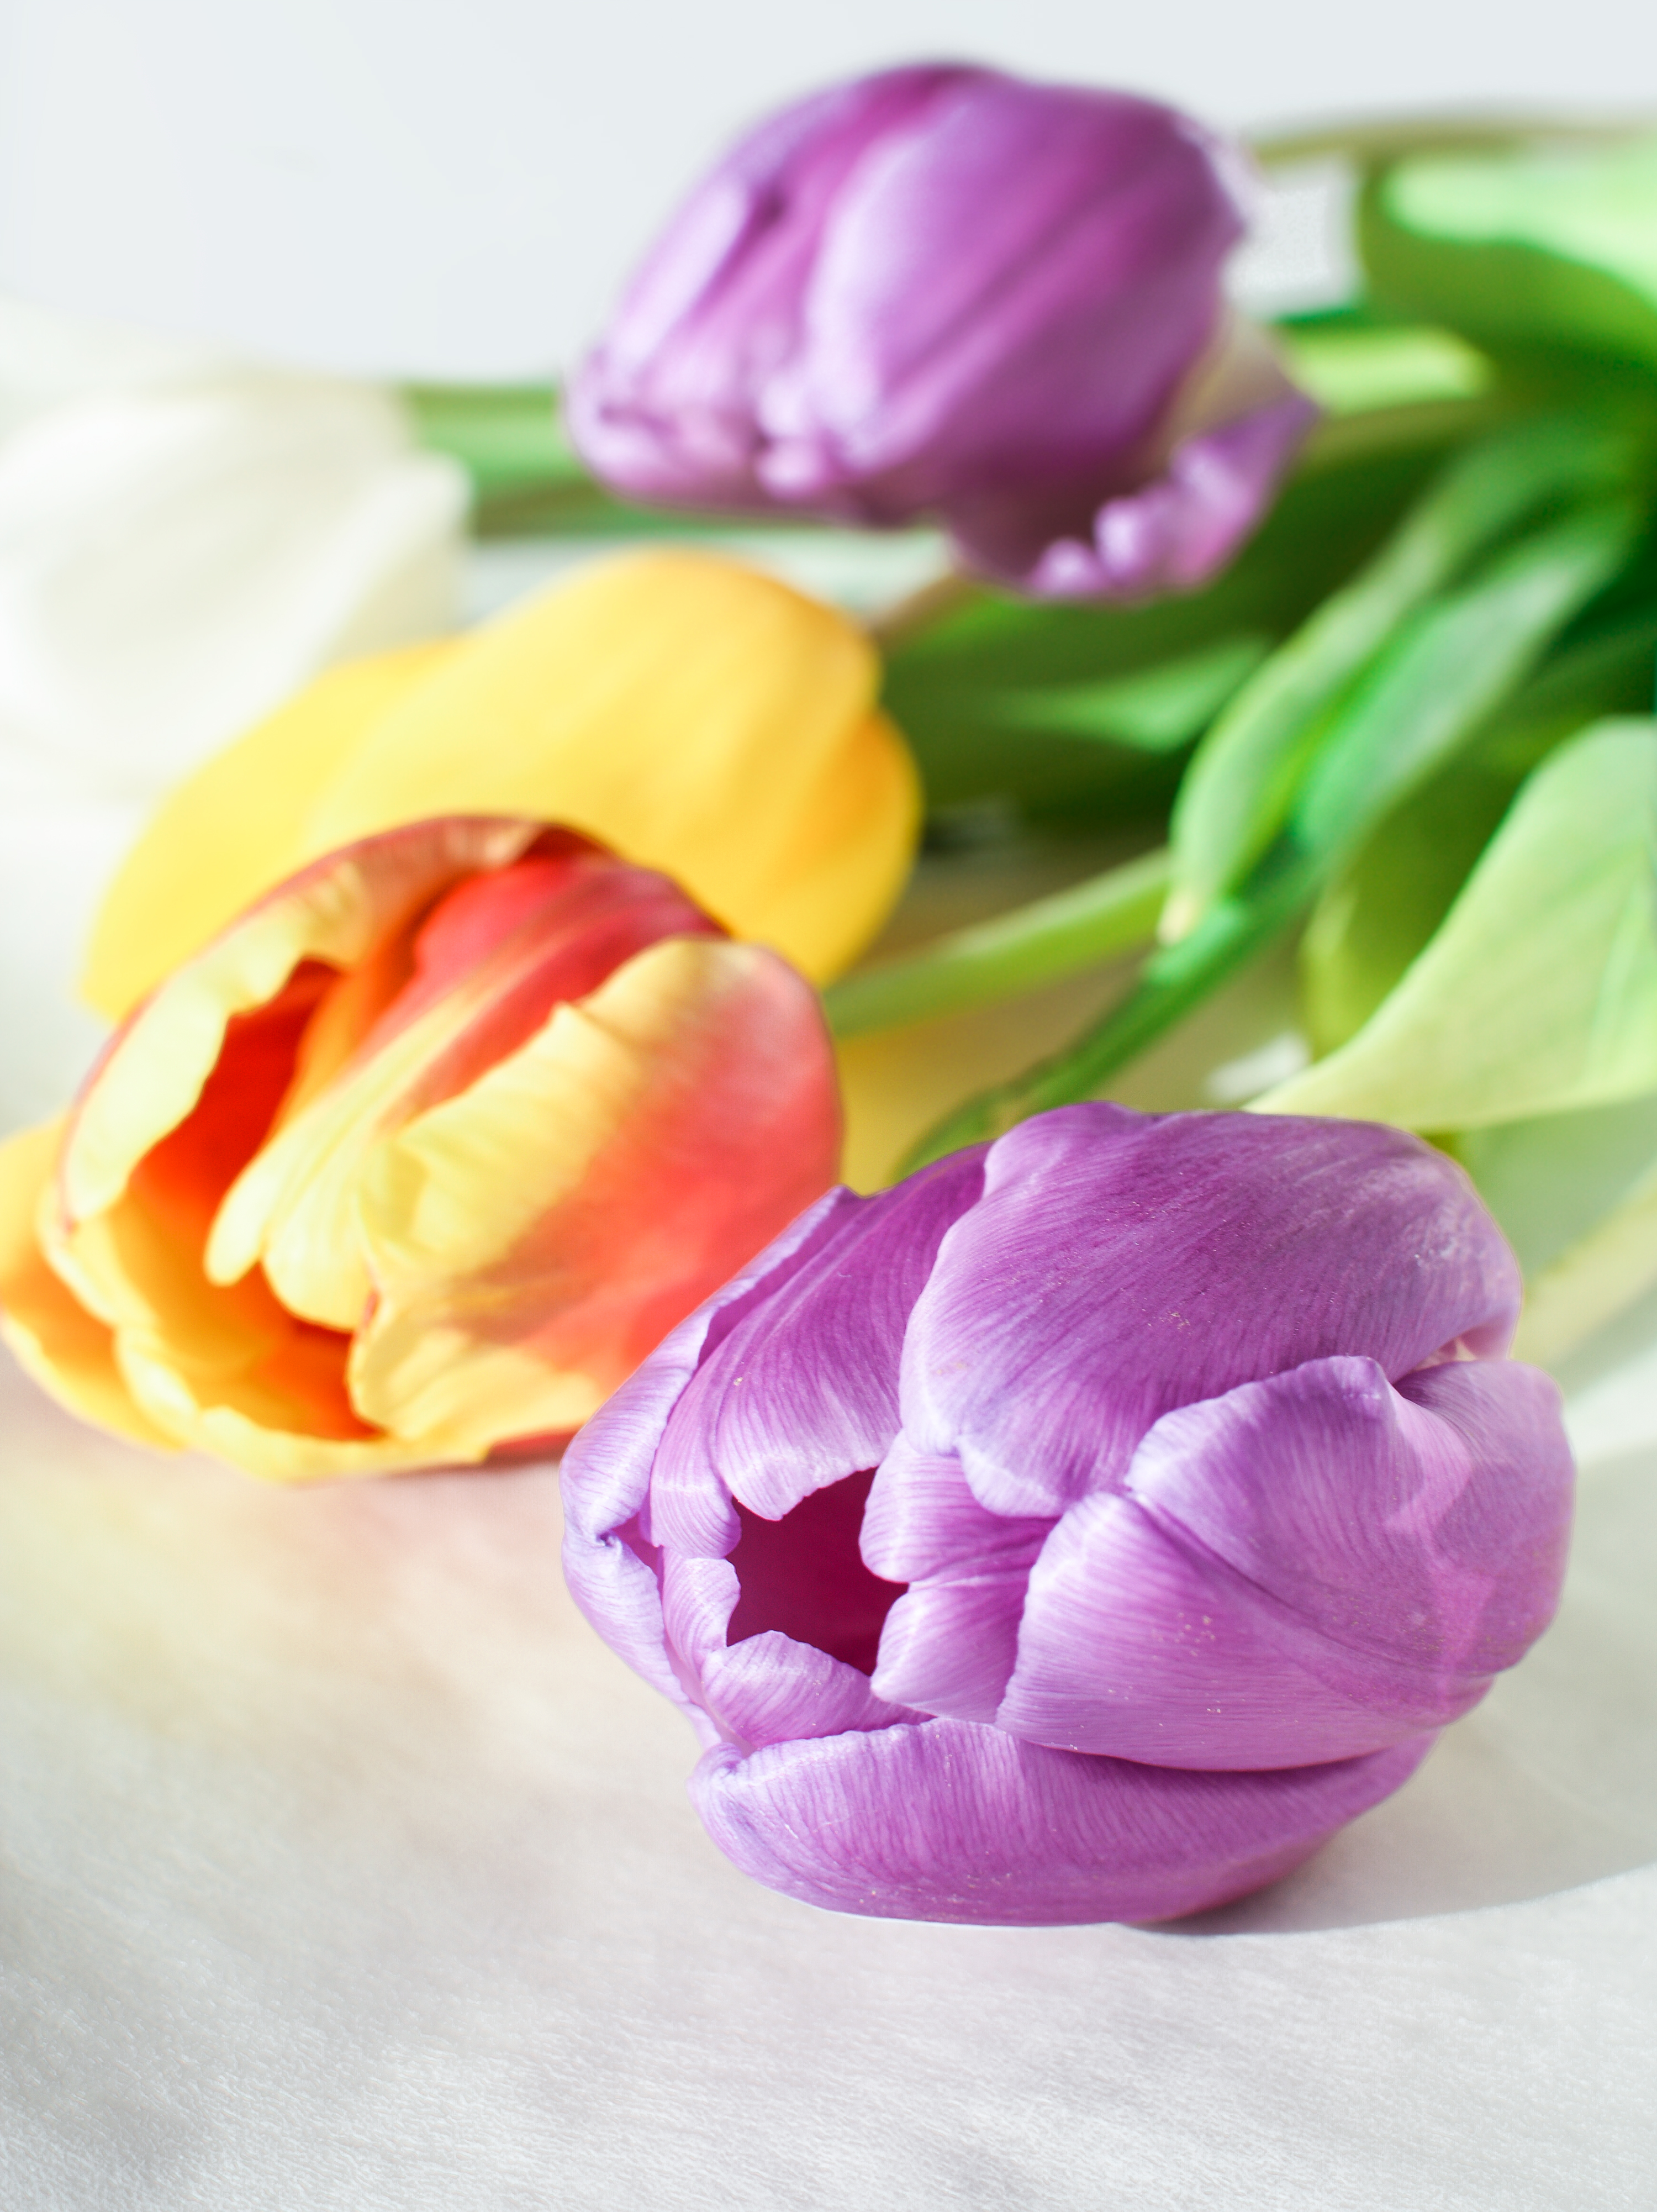
flower, nature, tulip, color, desktop, bright, beautiful, floral, closeup, decoration, petal, bouquet, summer, vibrant, spring, background, colorful, blossom, bloom, fresh, blooming, season, easter, plant, springtime, flowering plant, lily family, floristry, computer wallpaper, cut flowers